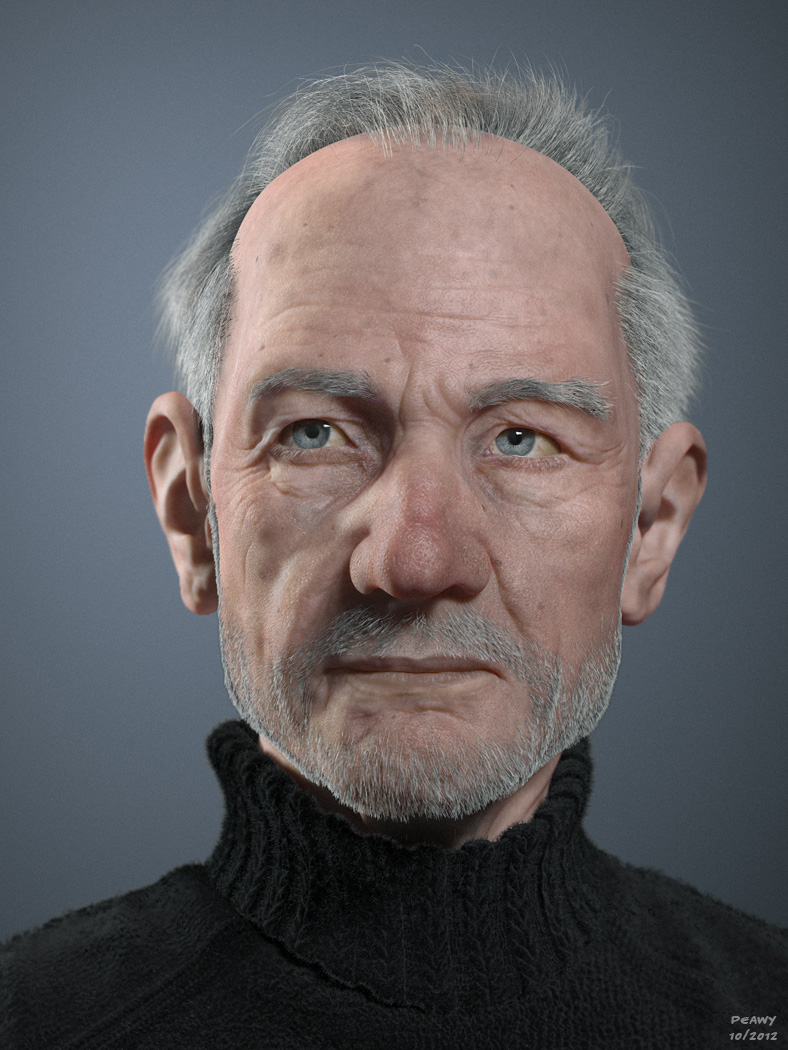
Label: Colored